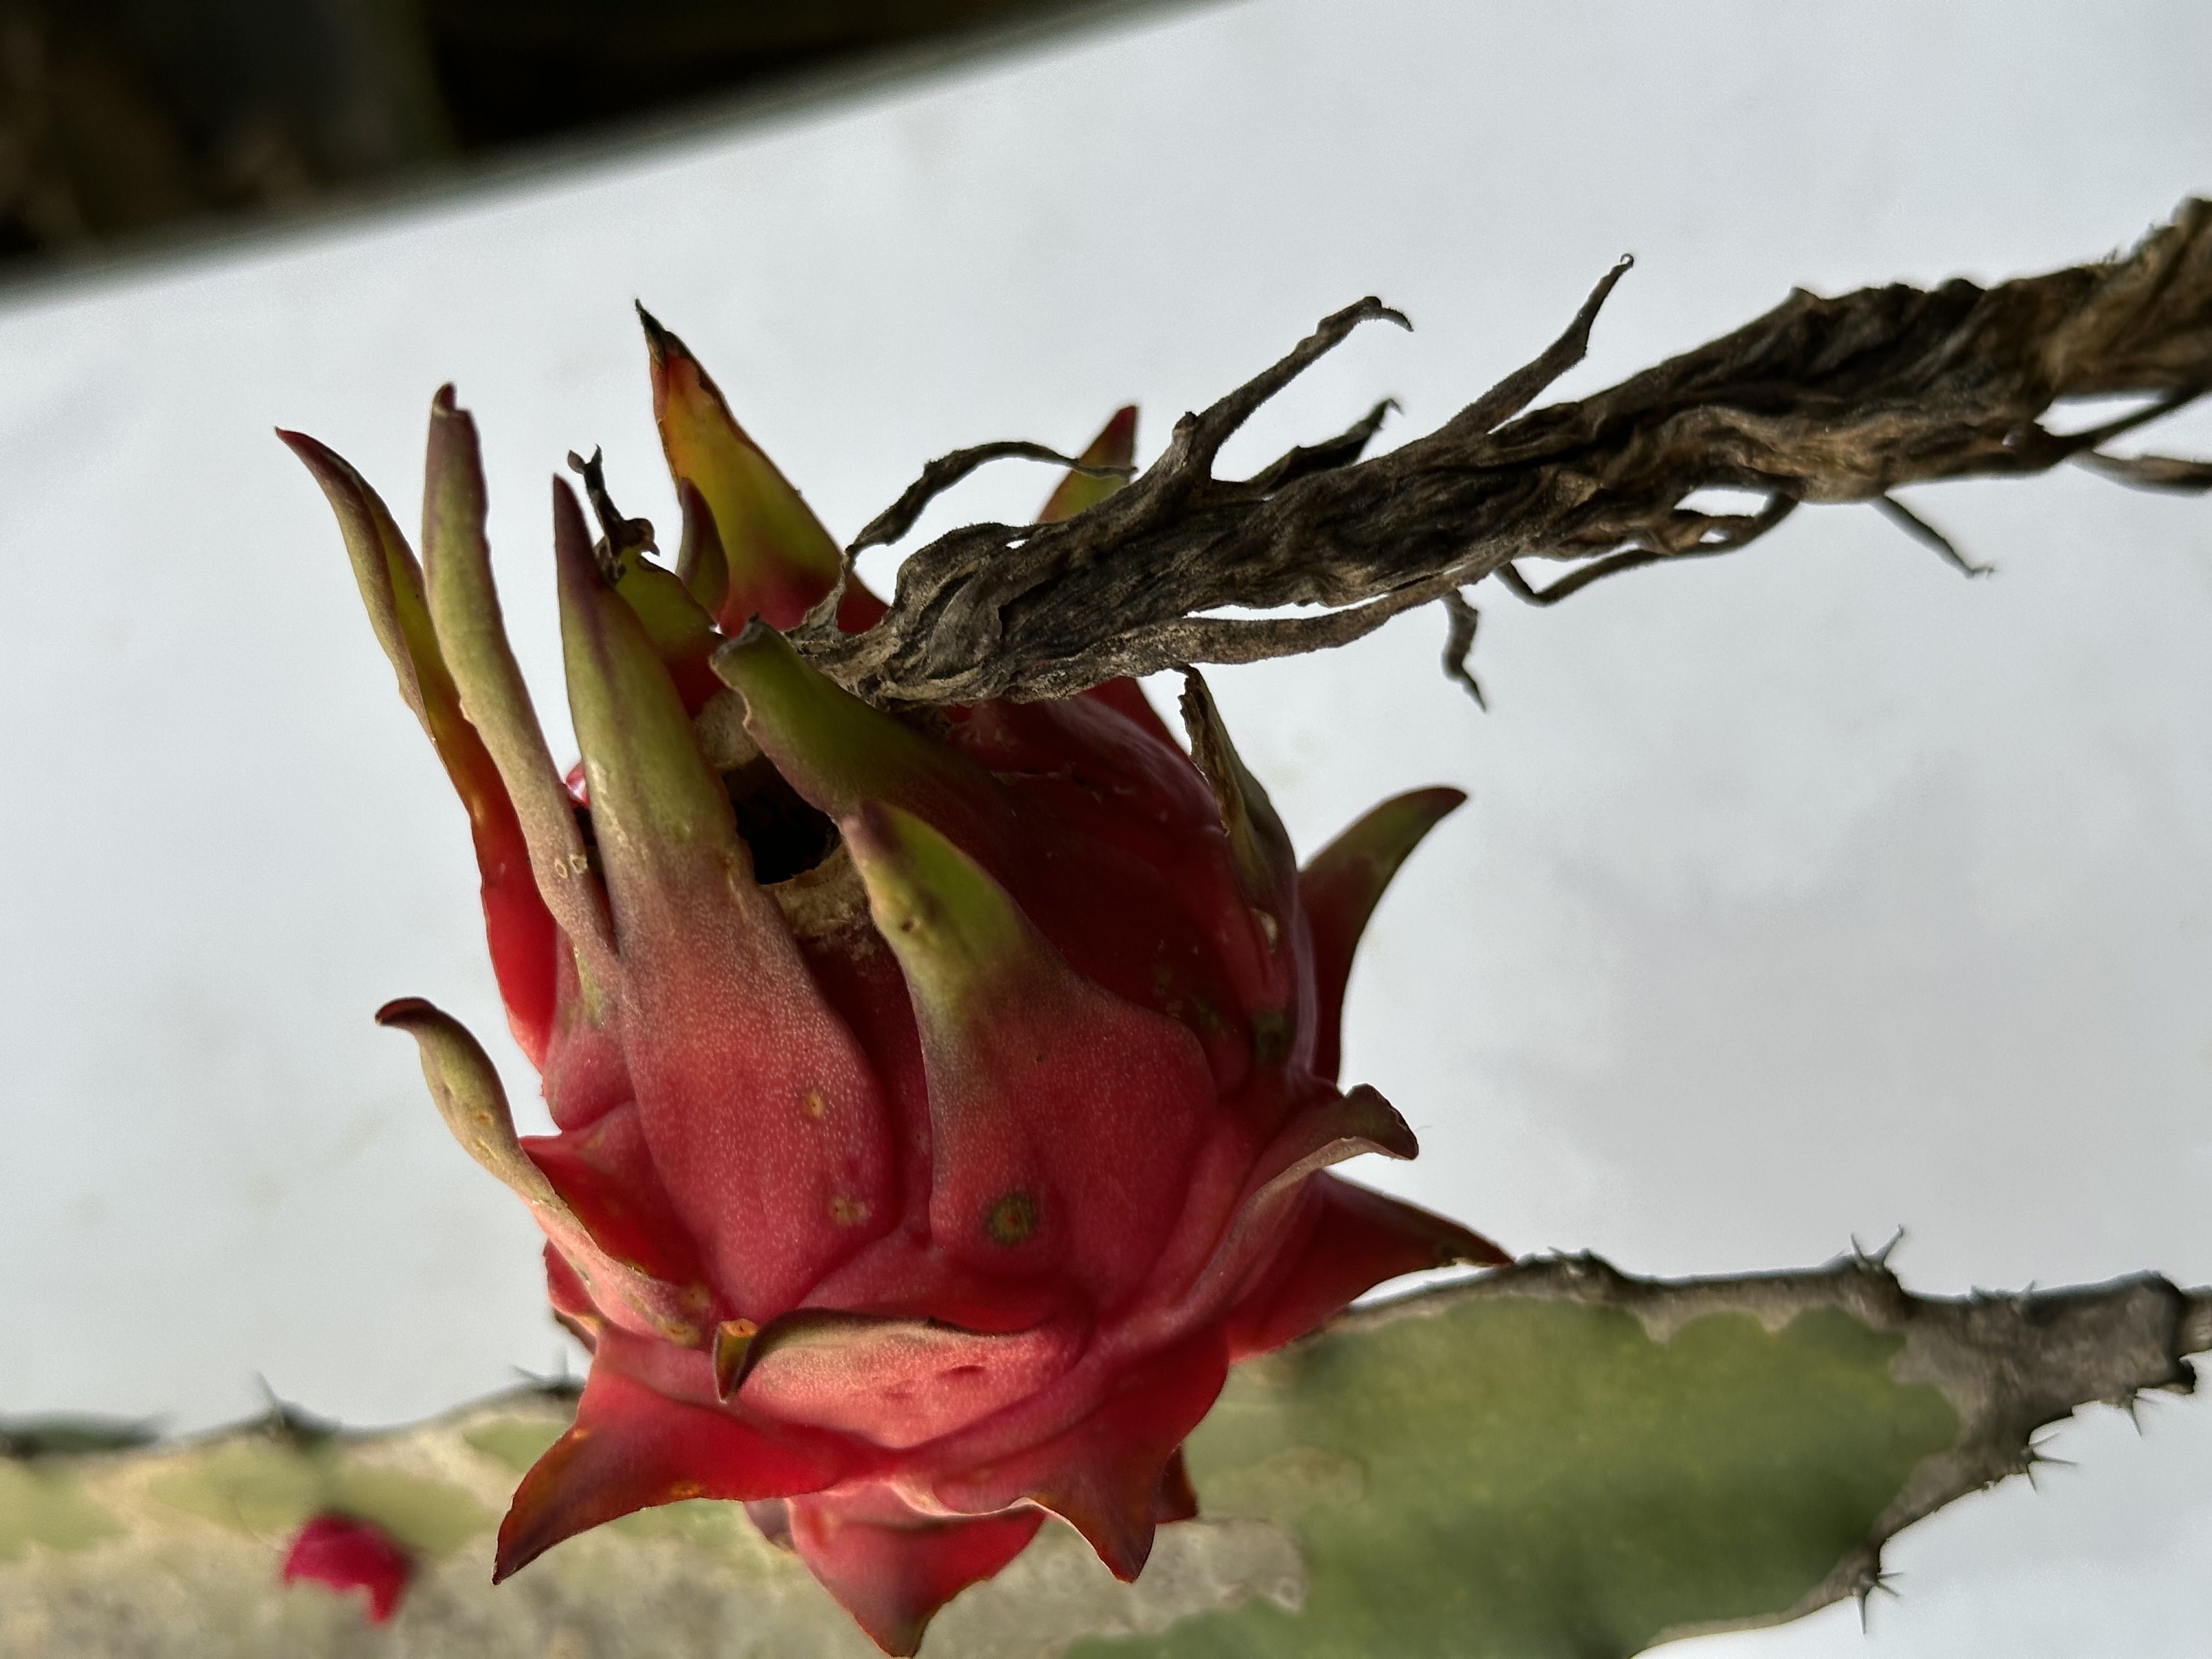
Label: Bad fruit